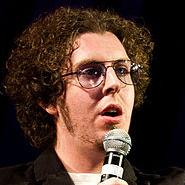
Age: 26